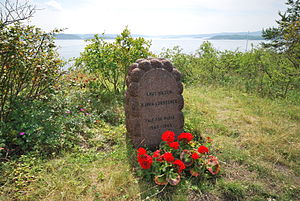
Bleikøya
Mindesmærke over faldne i anden verdenskrig, på højden midt på øen